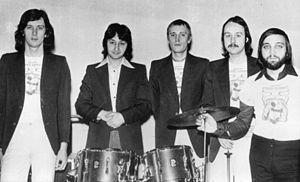
Constantin Nikolaïévitch Nikolski, né le 1ᵉʳ février 1951 à Moscou, est un musicien de rock russe, chanteur, guitariste et compositeur. Il est connu pour sa participation à différents groupes parmi lesquels Les Fleurs, Festival ou Résurrection, et pour sa carrière solo. Nikolski, dont le timbre de voix est reconnaissable entre tous, est appelé «la voix d'une génération».